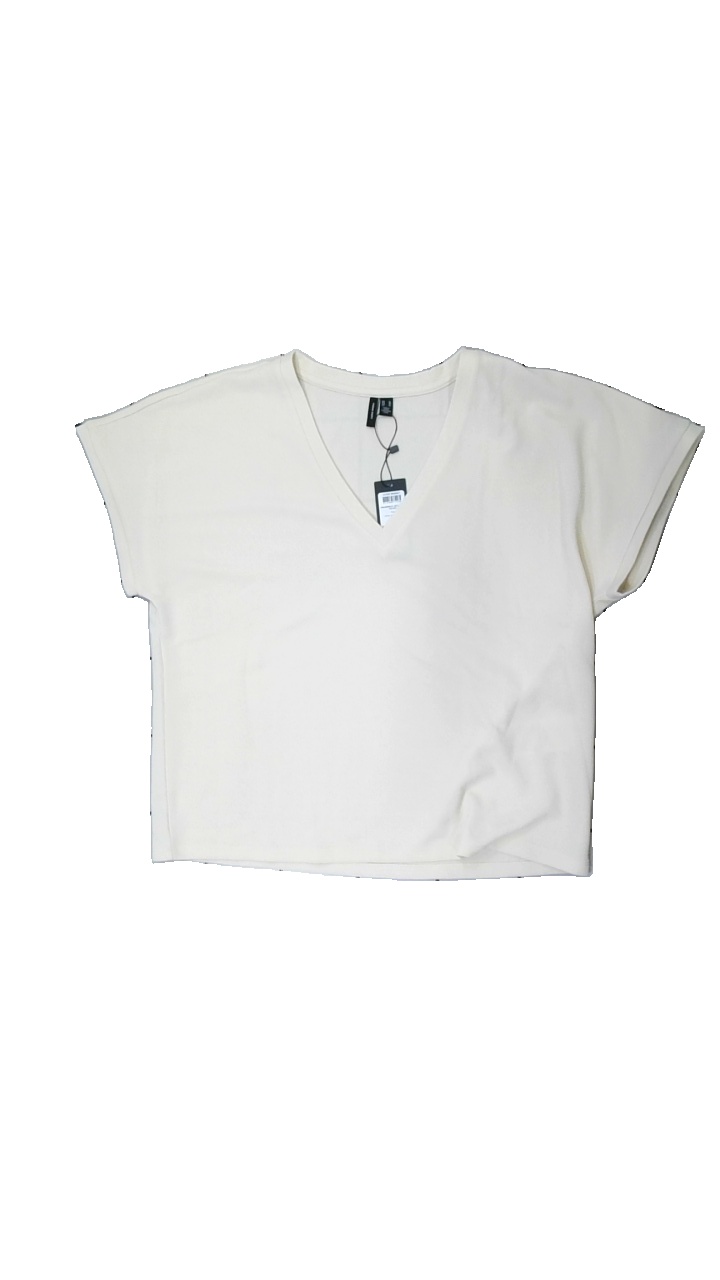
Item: Top (Ladies)
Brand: Vero Moda
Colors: Beige
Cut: Regular, V-collar
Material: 100% polyester
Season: All
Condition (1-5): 5
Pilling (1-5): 5
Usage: Reuse
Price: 100-150